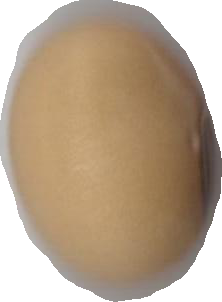
Variety: Anjasmoro